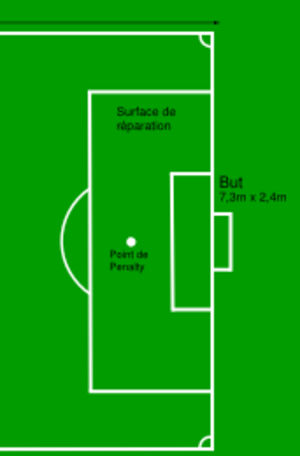
Surface de réparation
Ce lexique du football recense les termes et expressions techniques propres au football.